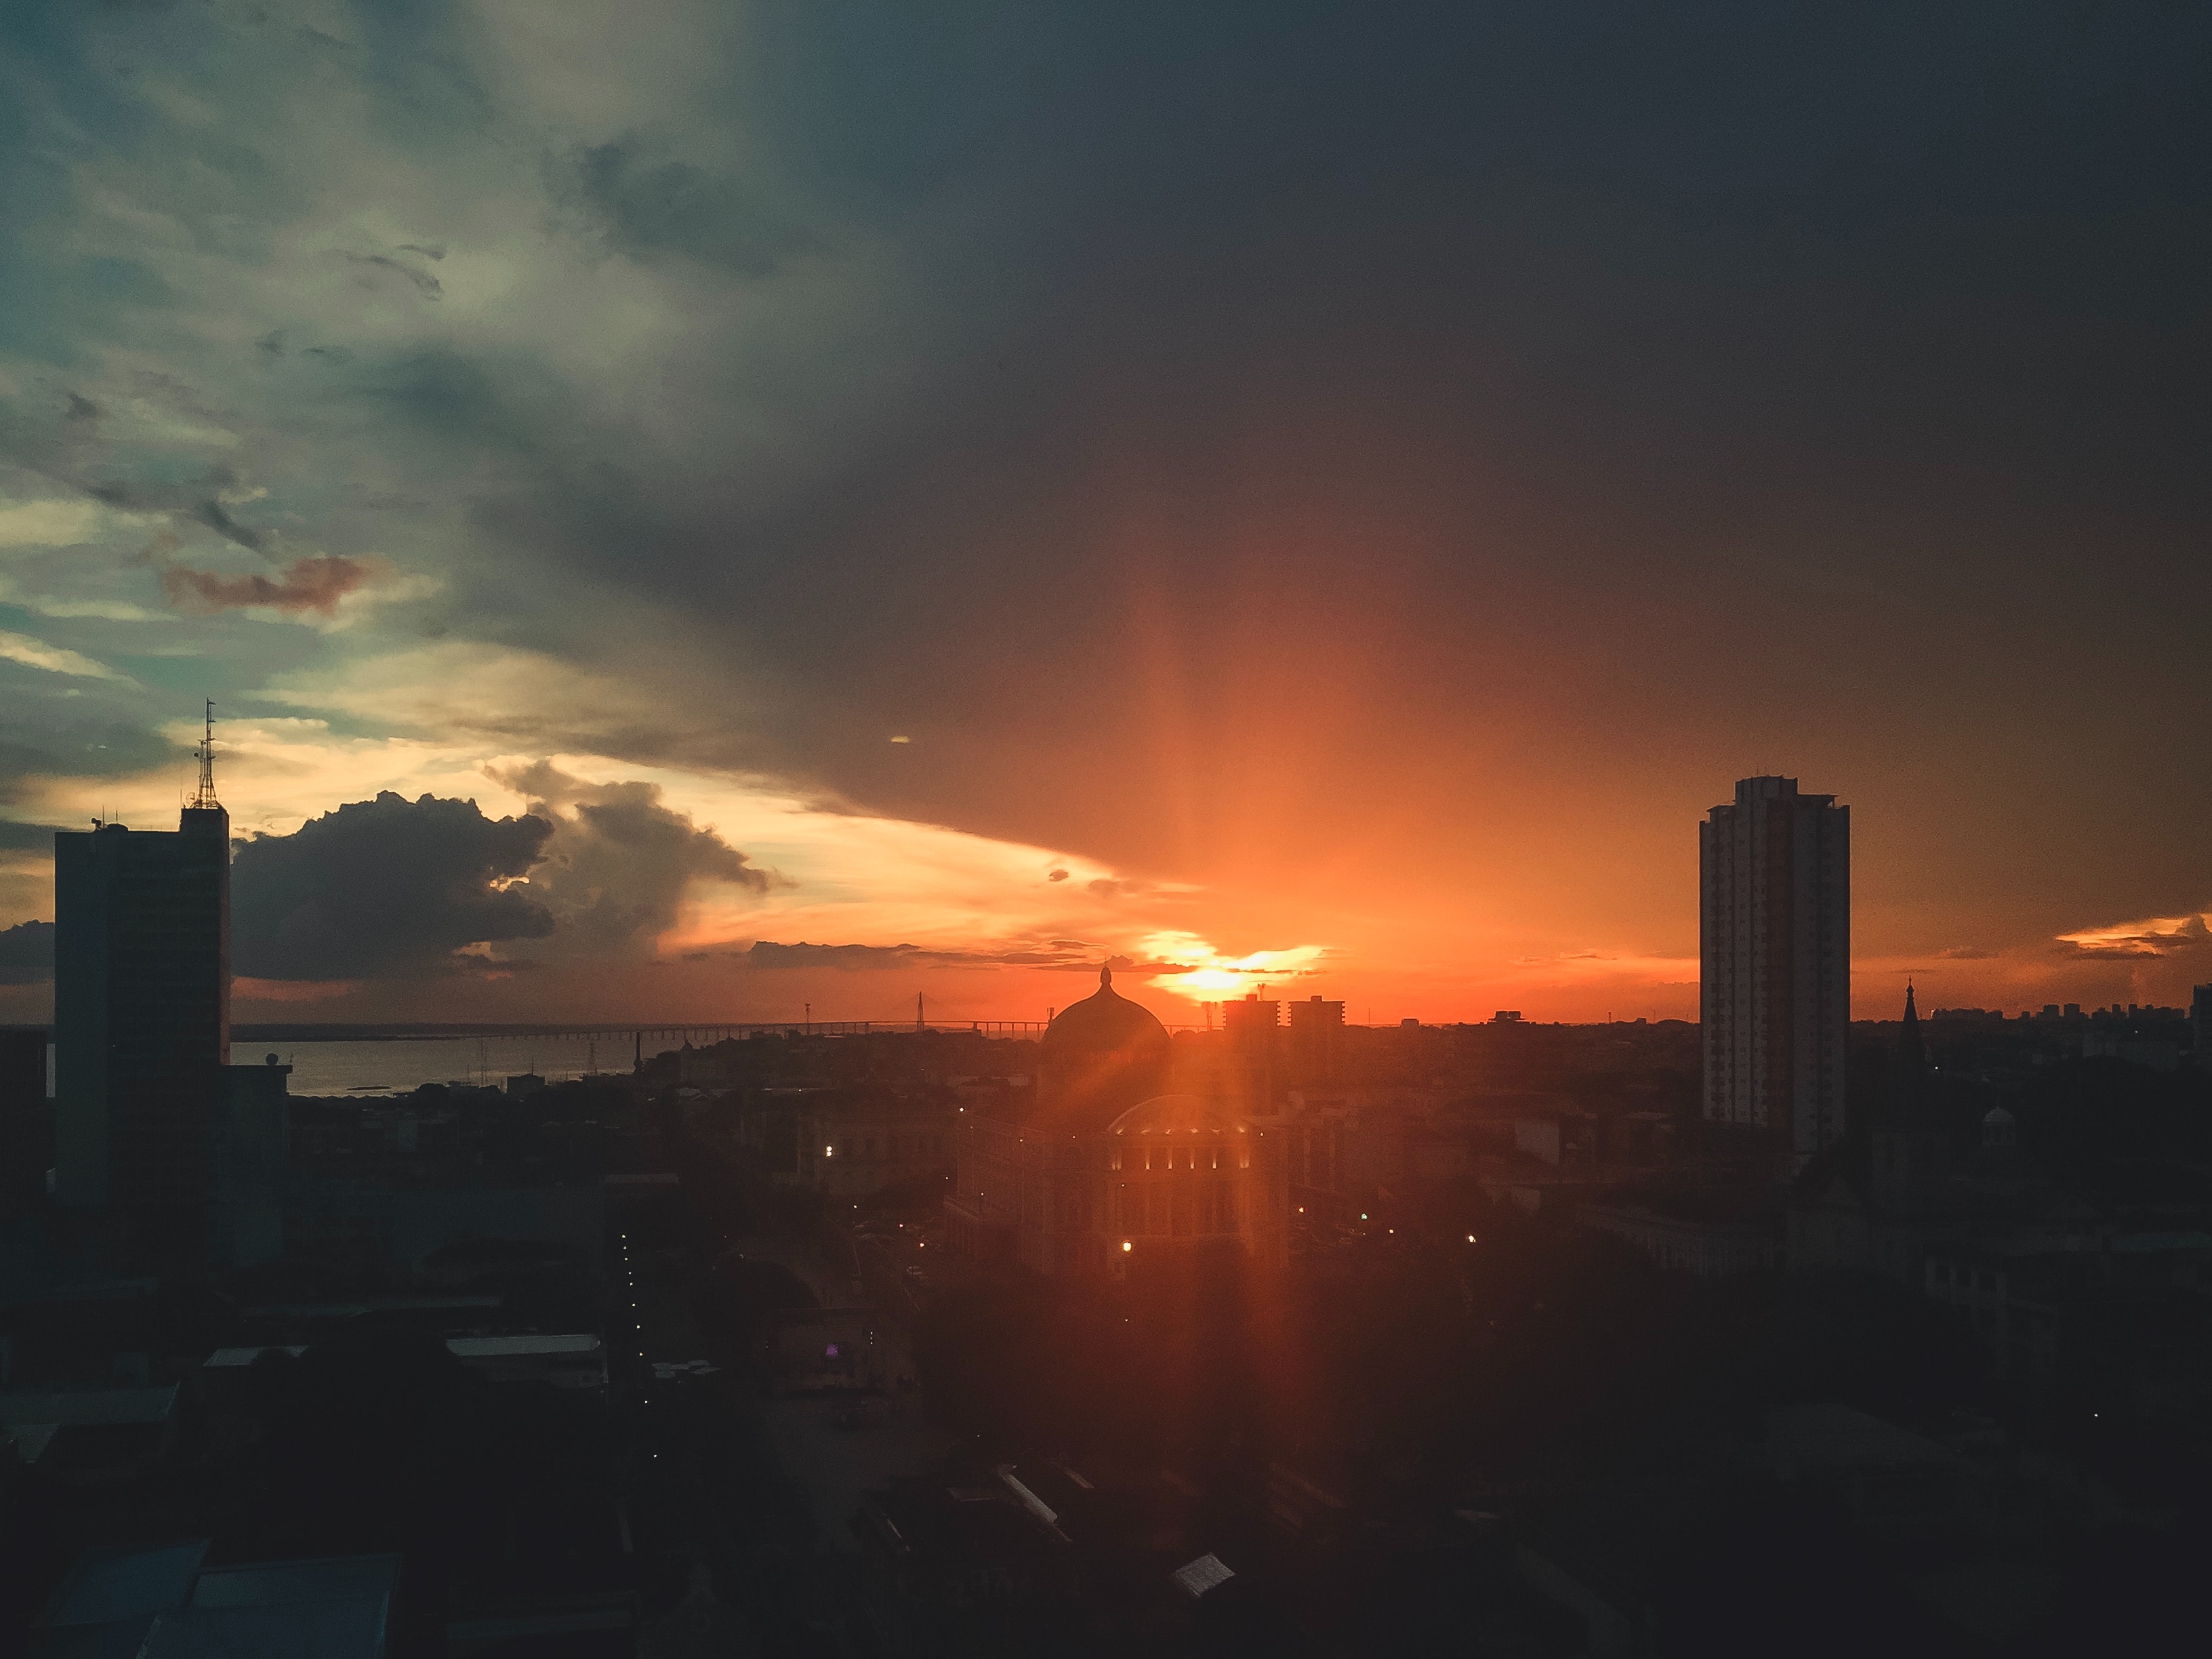
sky, cloud, sunset, afterglow, sunrise, horizon, evening, morning, atmosphere, daytime, light, sun, atmospheric phenomenon, sunlight, dusk, red sky at morning, city, urban area, dawn, heat, meteorological phenomenon, night, cumulus, photography, astronomical object, landscape, world, mountain